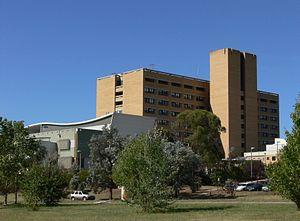
Garran est un quartier dans l'arrondissement de Woden Valley, à Canberra, en Australie.
Canberra /kanbɛʁa/ est la capitale de l'Australie et du Territoire de la capitale australienne. La ville est située à l'extrémité sud du territoire de la capitale, à 280 kilomètres au sud-ouest de Sydney et à 680 km au nord-est de Melbourne. Le site de Canberra a été choisi comme capitale australienne en 1908 ; ce choix fut un compromis entre les deux villes rivales de Sydney et Melbourne, les deux plus grandes villes d'Australie. Le terme de « canberra » désigne un « lieu de rassemblement » en ngunnawal, la langue aborigène locale.